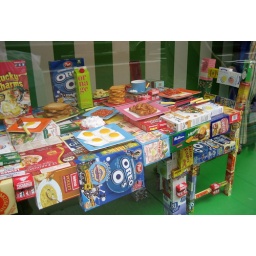
Table and chairs from cereal boxes in Selfridge's window display on Friday, 2nd June.